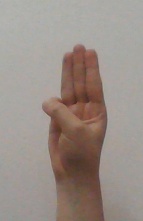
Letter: thaa